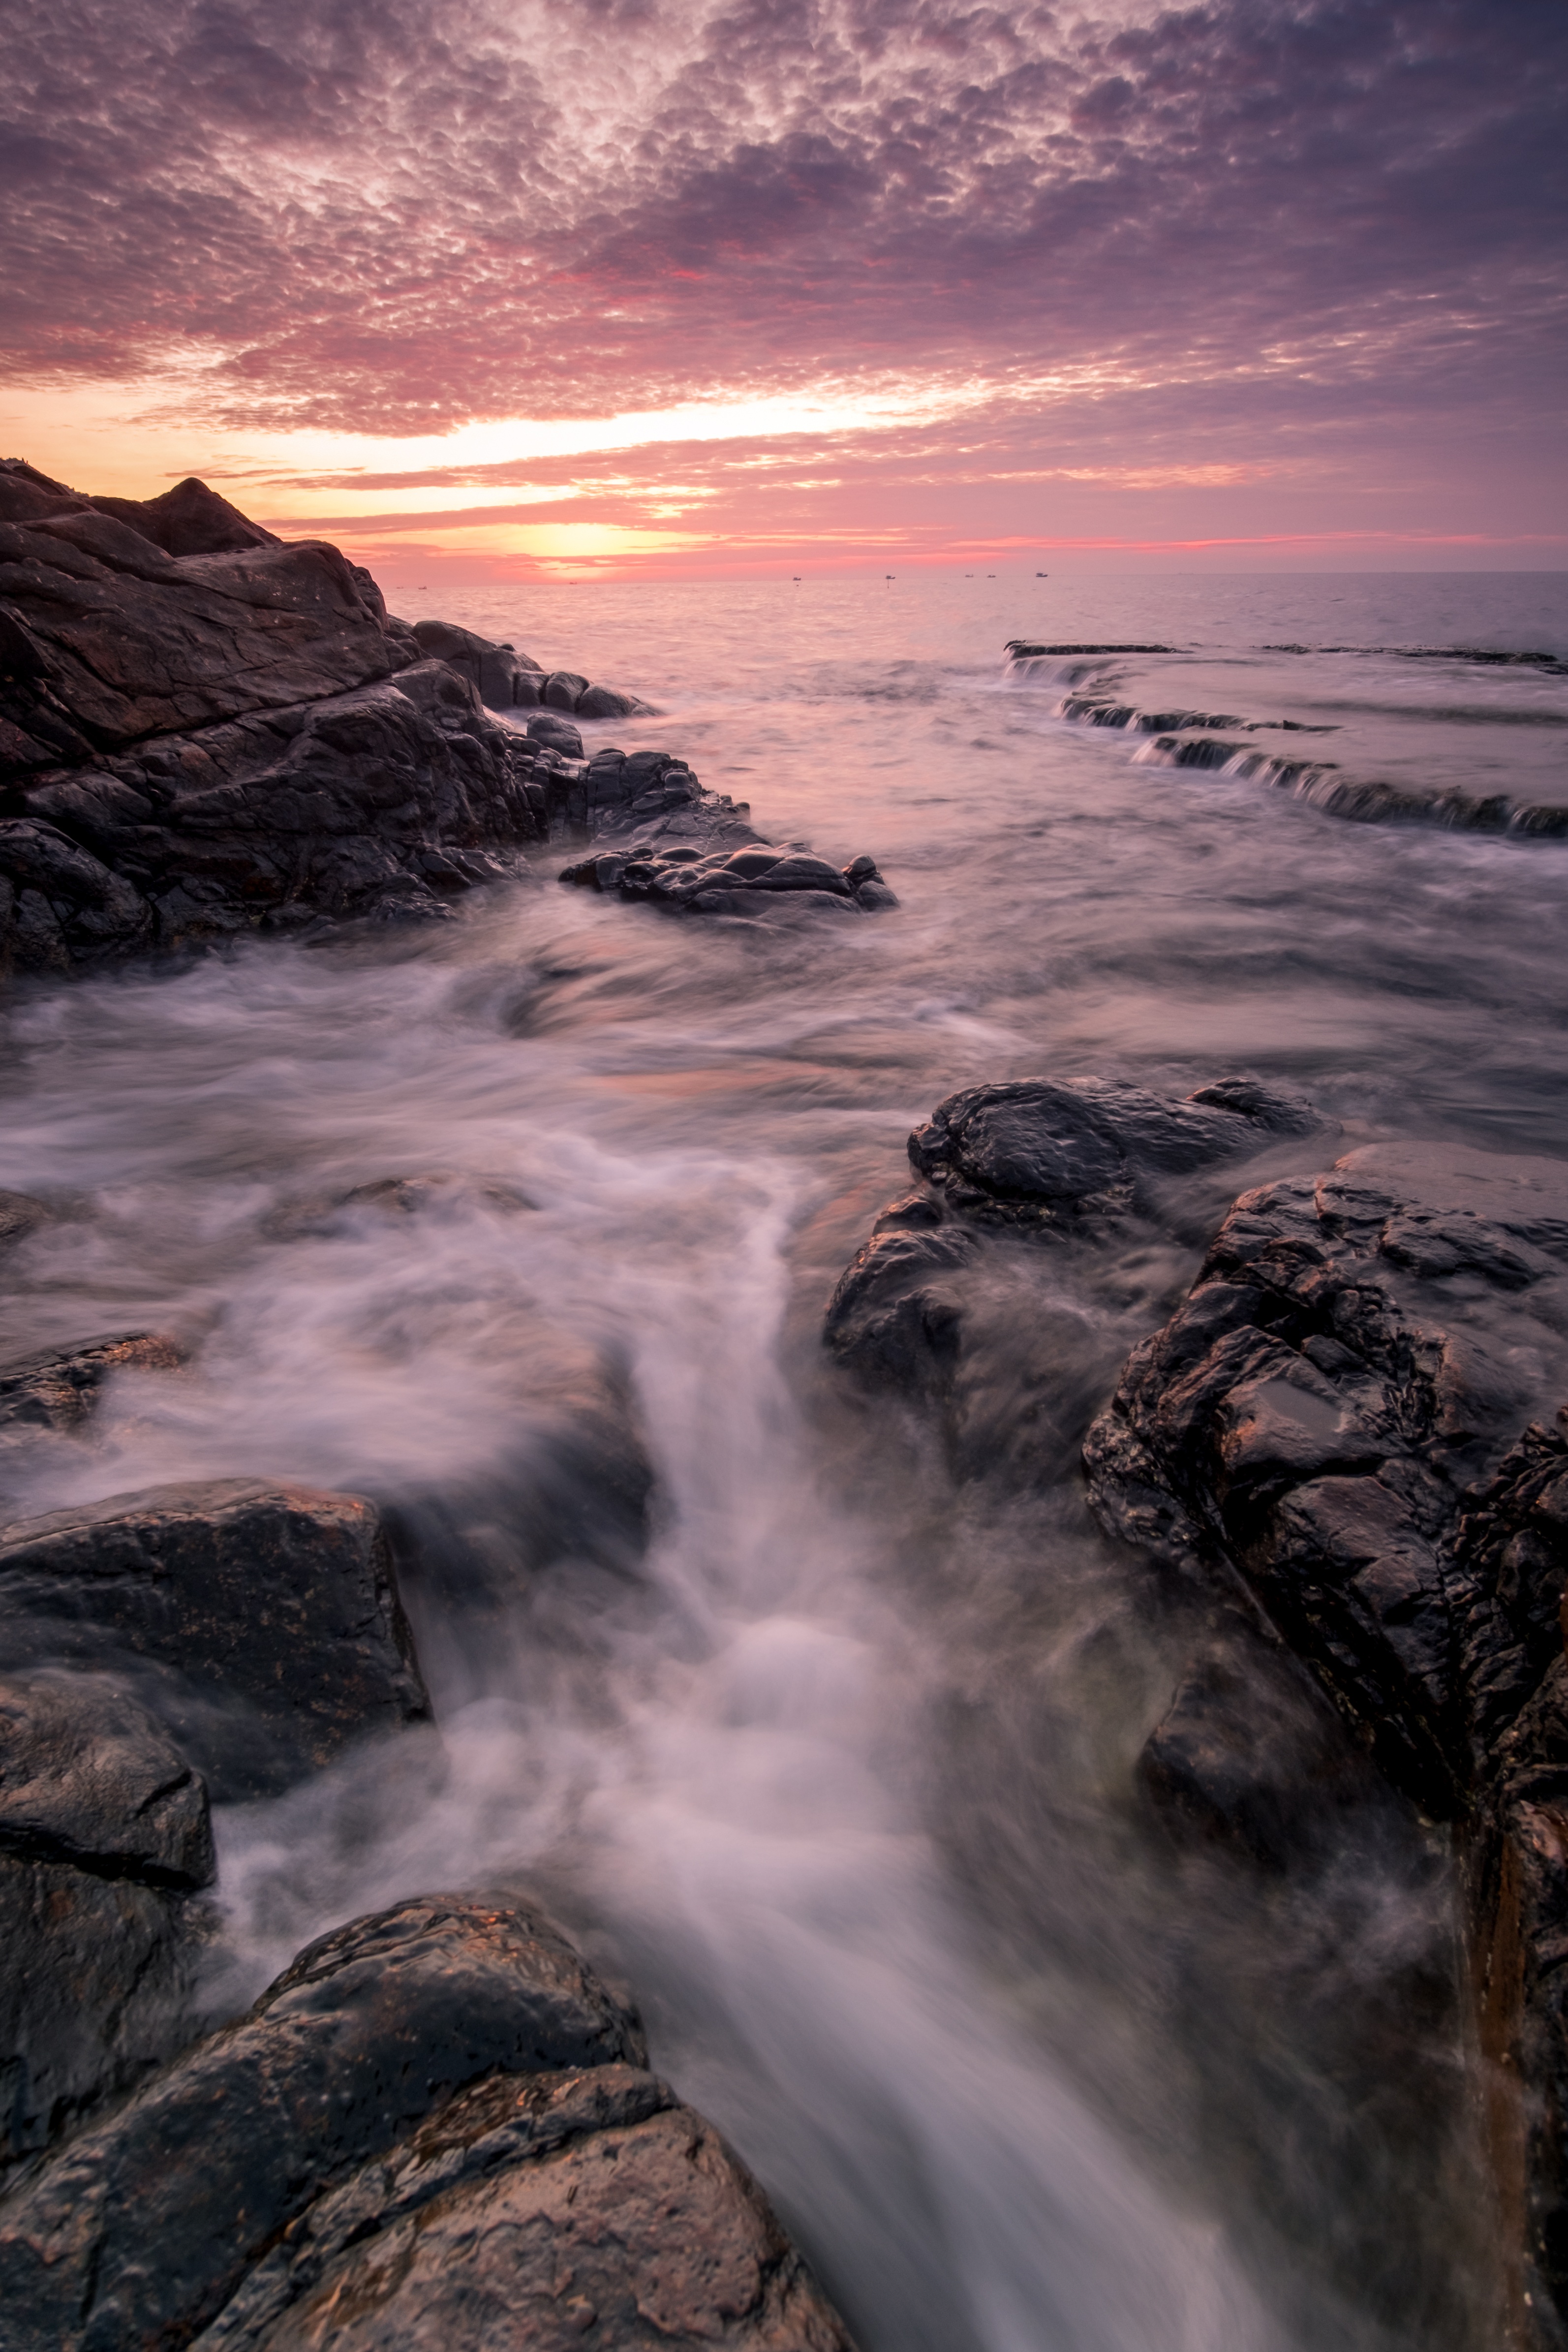
beach, landscape, sea, coast, water, nature, rock, ocean, cloud, sunrise, sunset, morning, shore, wave, dawn, dusk, scenery, asia, material, long exposure, body of water, rocks, vietnam, the sea, ocean waves, the ocean, atmospheric phenomenon, wind wave, security thuan viet nam, ninhthuanvietnam